Japanese name

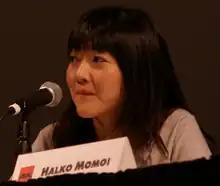
Haruko Momoi at the Anime Expo 2007 in Los Angeles; her name card features a spelling of her name ("Halko Momoi") written surname last. In Japanese, her name is .

, when using English and other Western languages, Japanese people usually give their names in an order reversed from the traditional Japanese naming order, with the family name after the given name, instead of the given name after the family name. Beginning in Meiji period Japan, in many English-language publications, the naming order of modern-day Japanese people was reversed into the family name last order. The adoption of a Western naming order by Japanese people when writing or speaking in European languages, and when attending Western style or international events such as balls, formed part of the wider Meiji period adoption of aspects of Western culture in efforts to present Japan as a country as developed and advanced as its global neighbours.